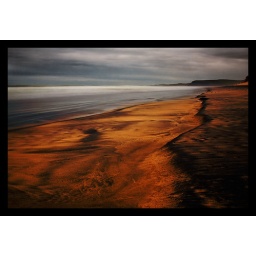
Morgan Bay beach. The Titanium content in the sand causes the black streaks.